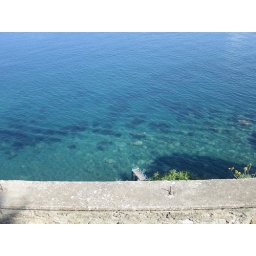
The water's usually pretty dirty around Sorrento but it looked really clear on this day.